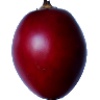
Label: tamarillo